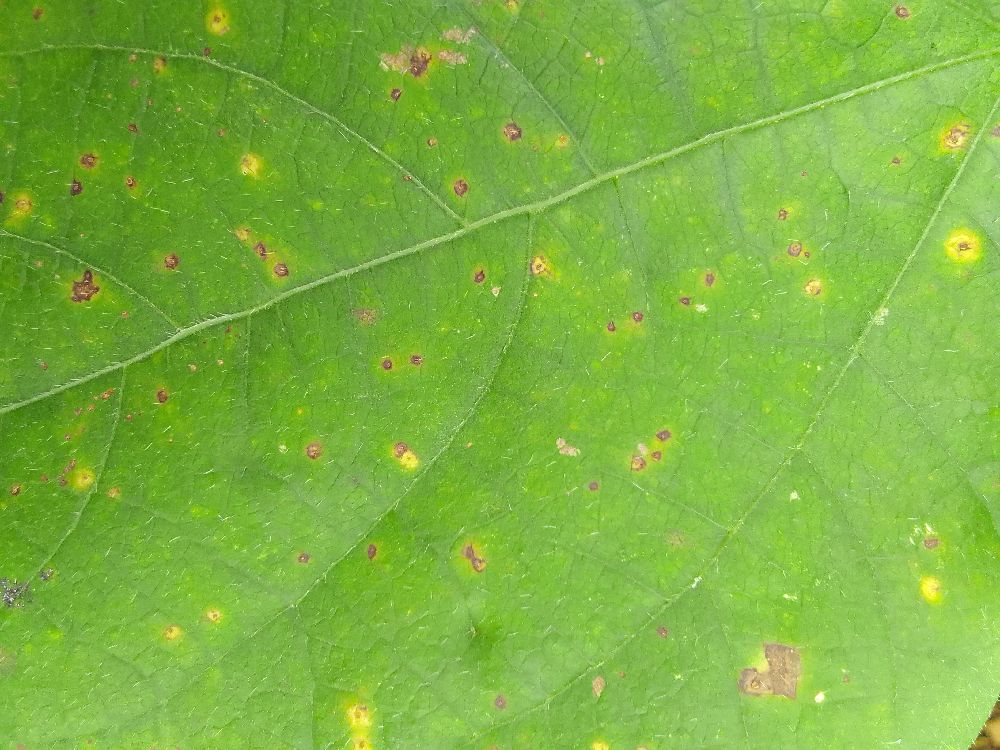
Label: rust